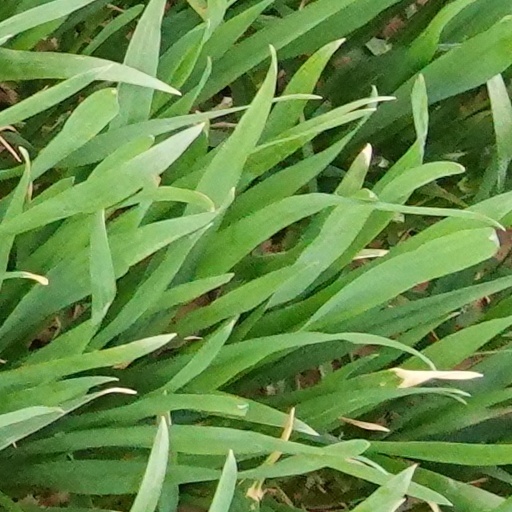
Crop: wheat